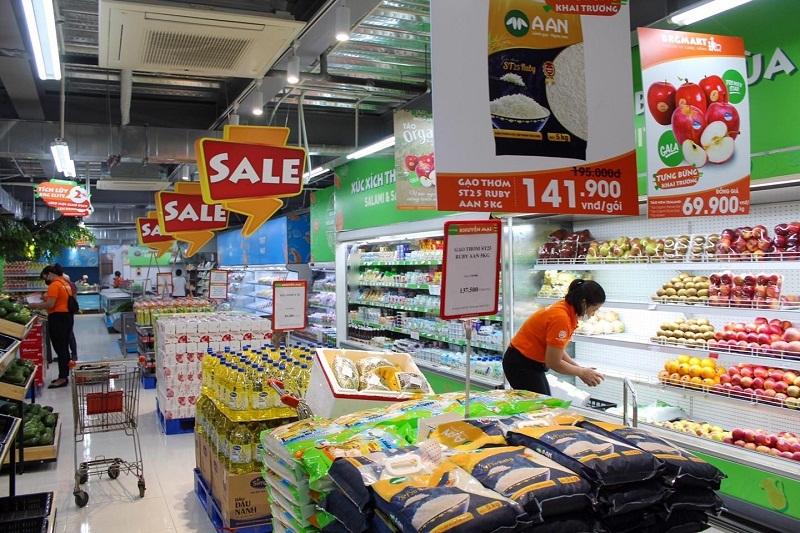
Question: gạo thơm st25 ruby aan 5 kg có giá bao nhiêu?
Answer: có giá 141 900 vnđ / gói